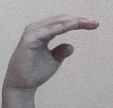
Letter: jeem